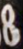
Number: 8